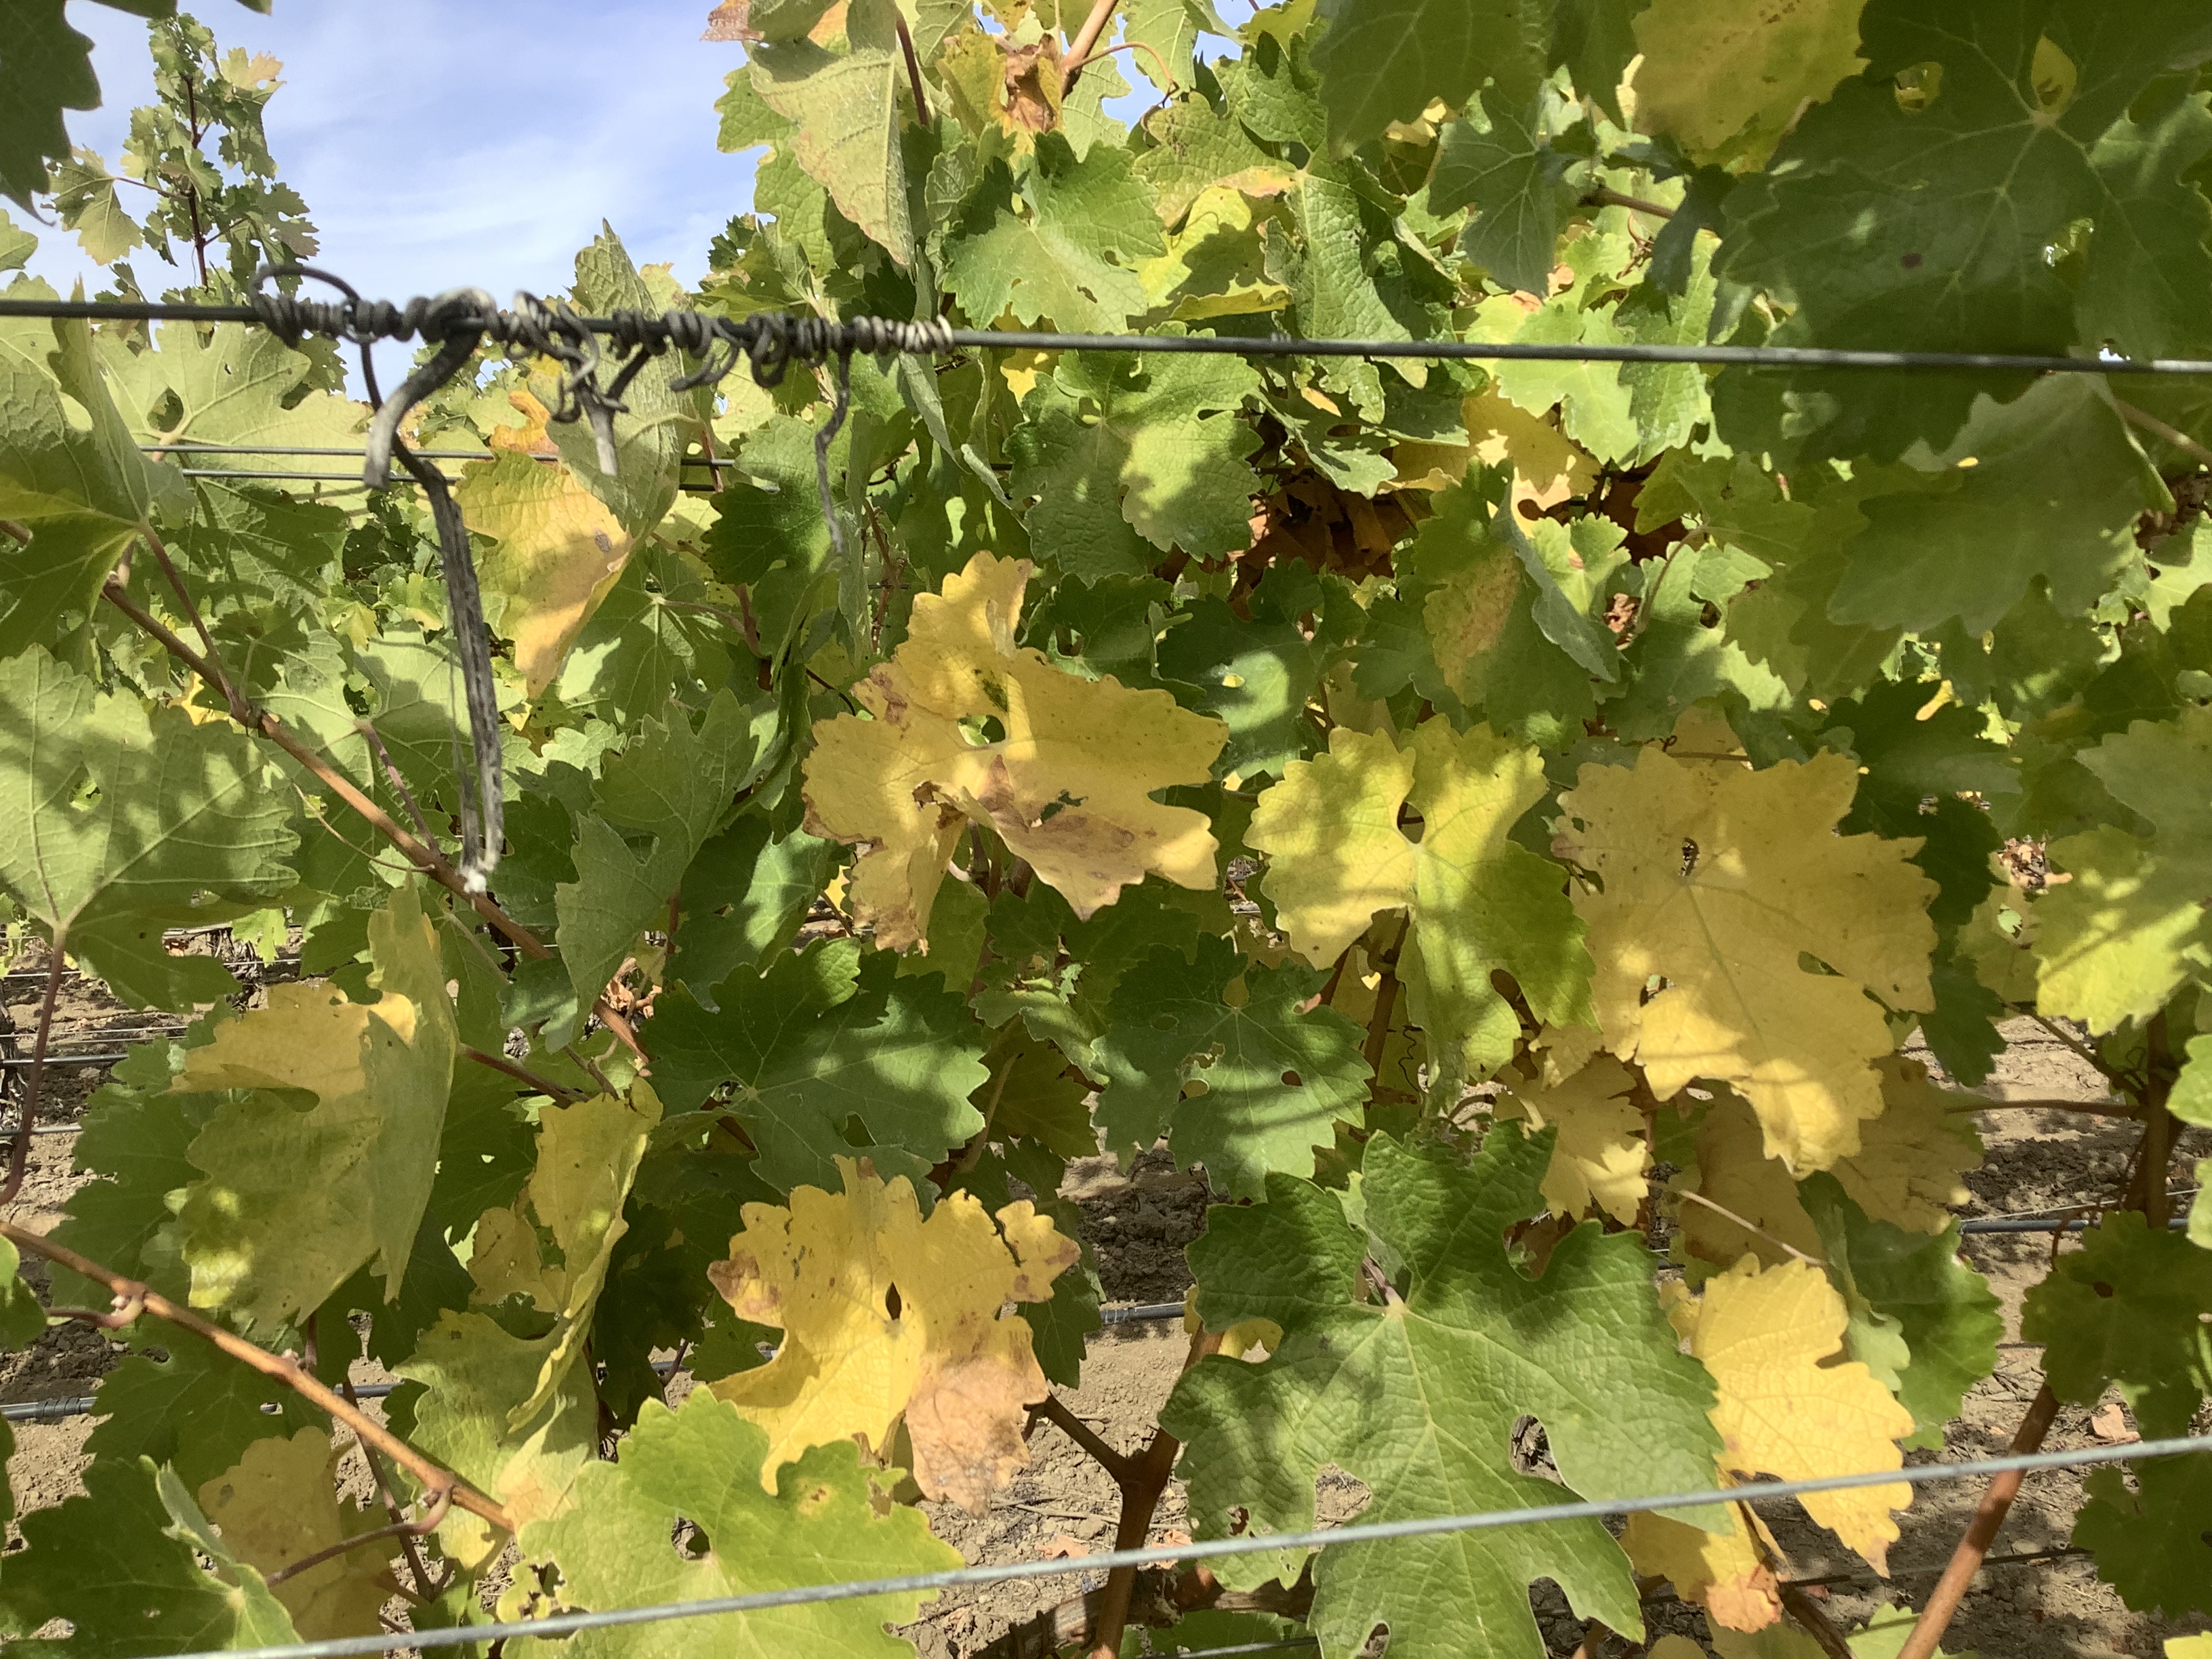
Label: No Virus